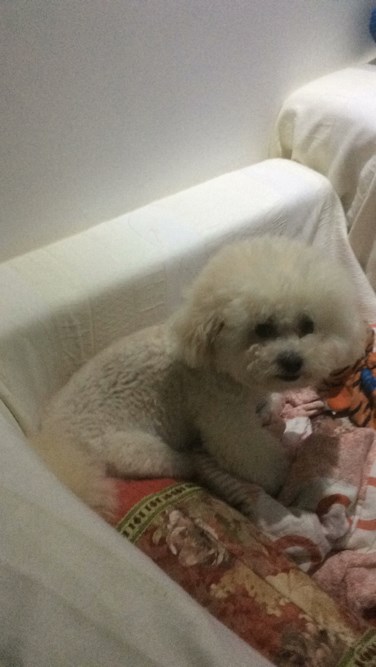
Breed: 3083-n000117-Bichon_Frise